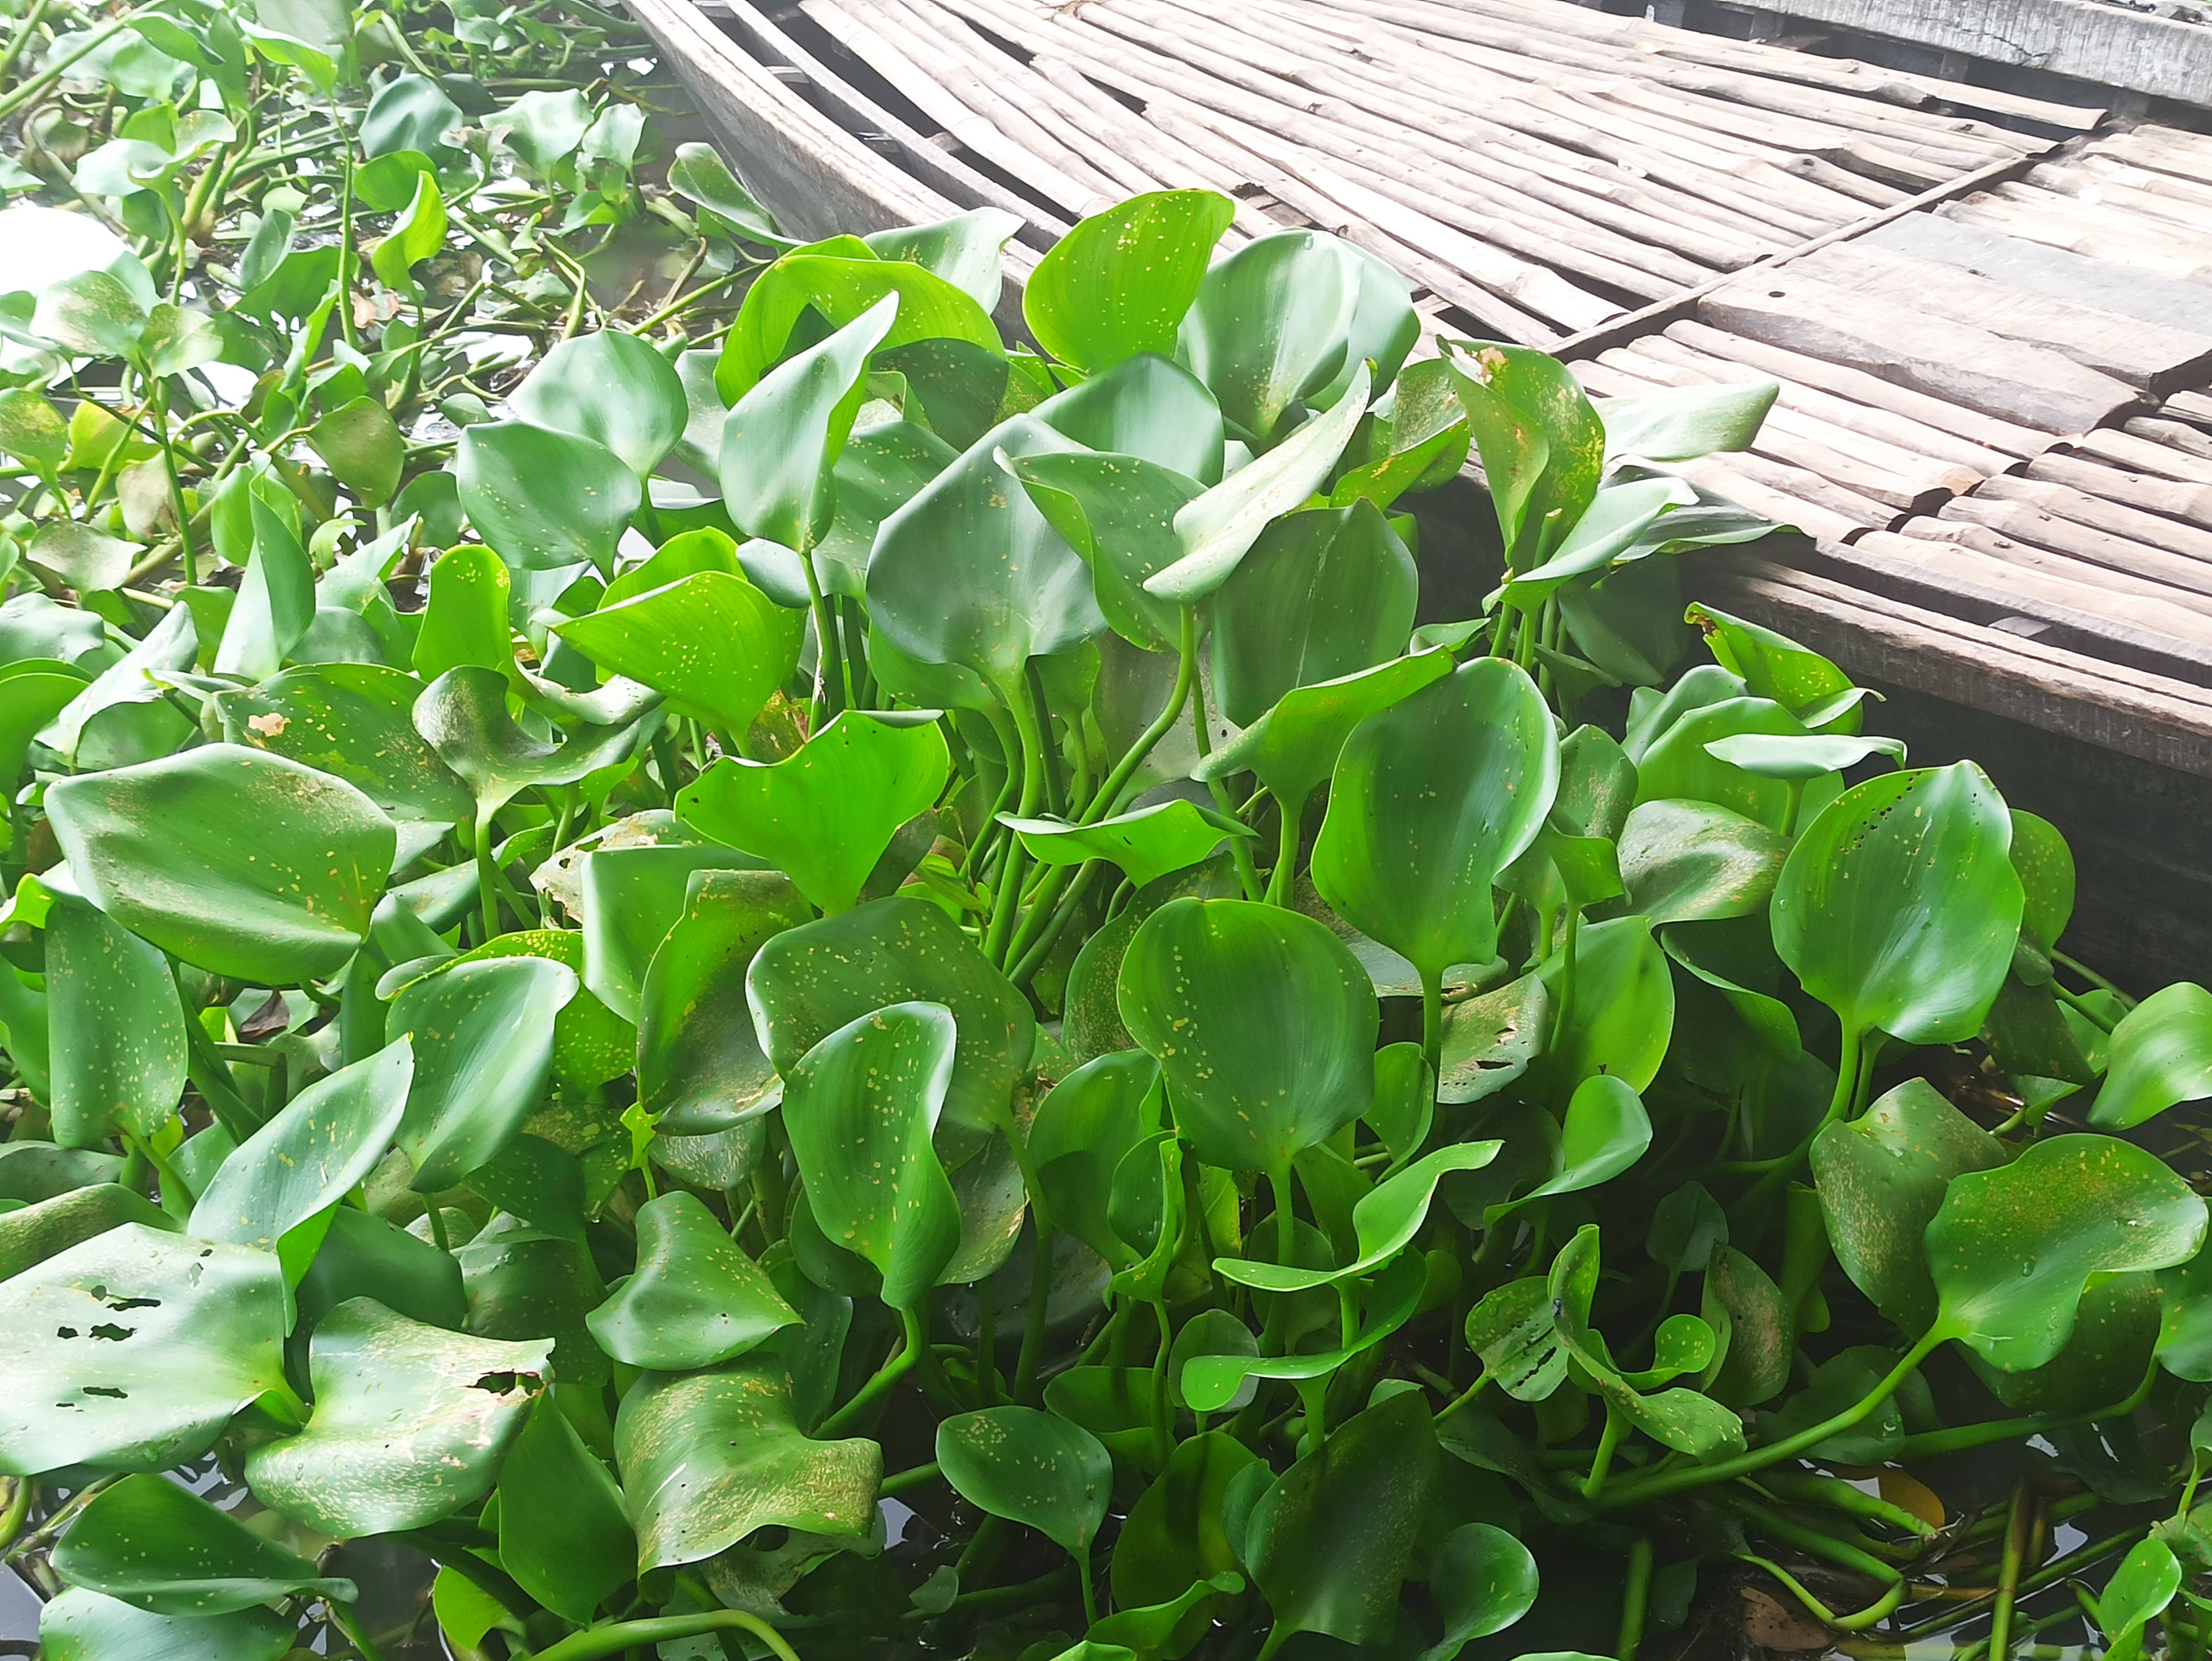
Species: Common Water Hyacinth (Eichornia crassipes)